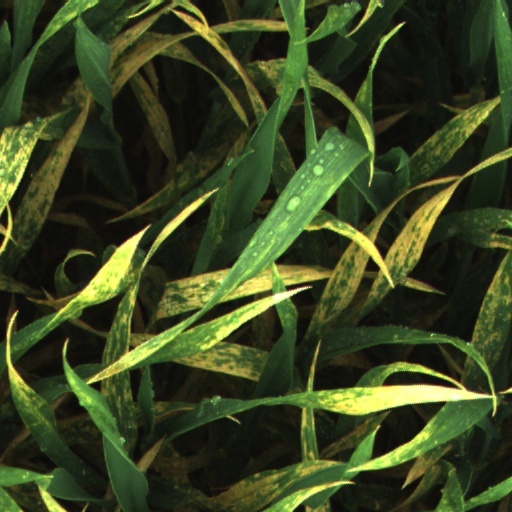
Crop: wheat